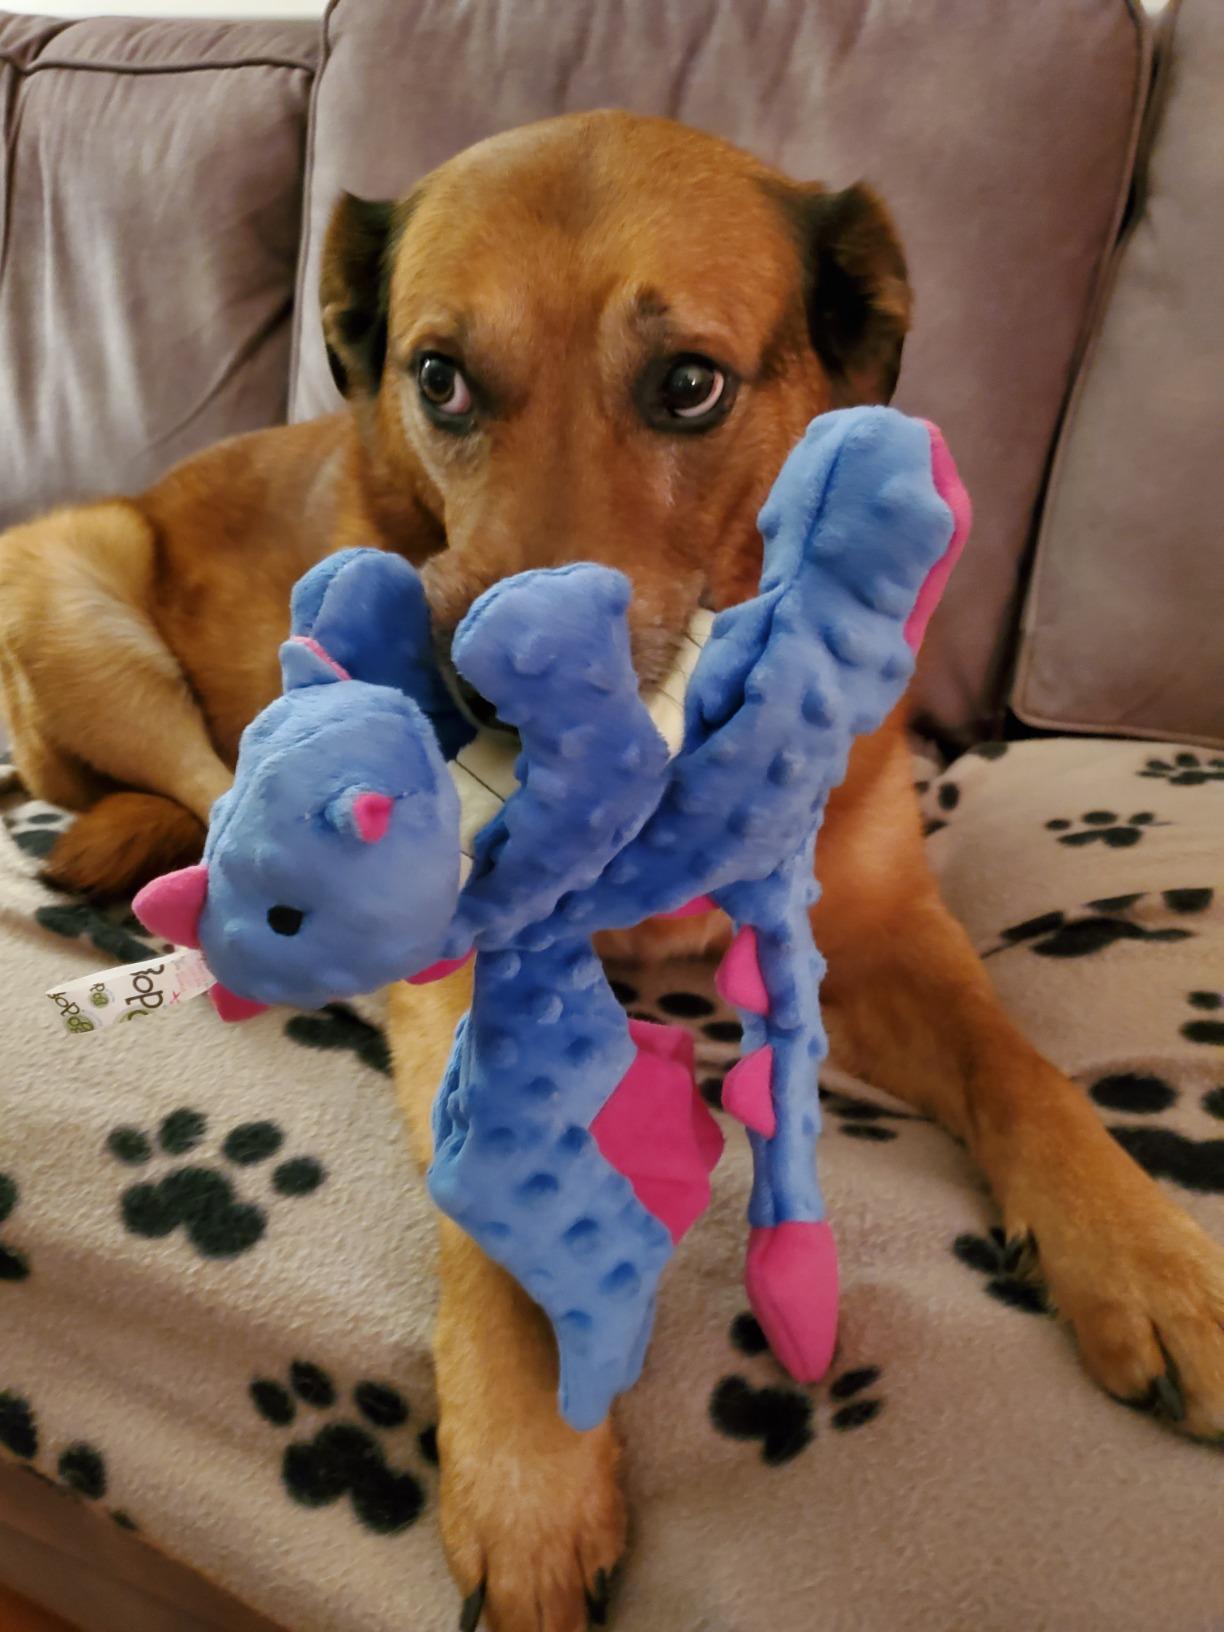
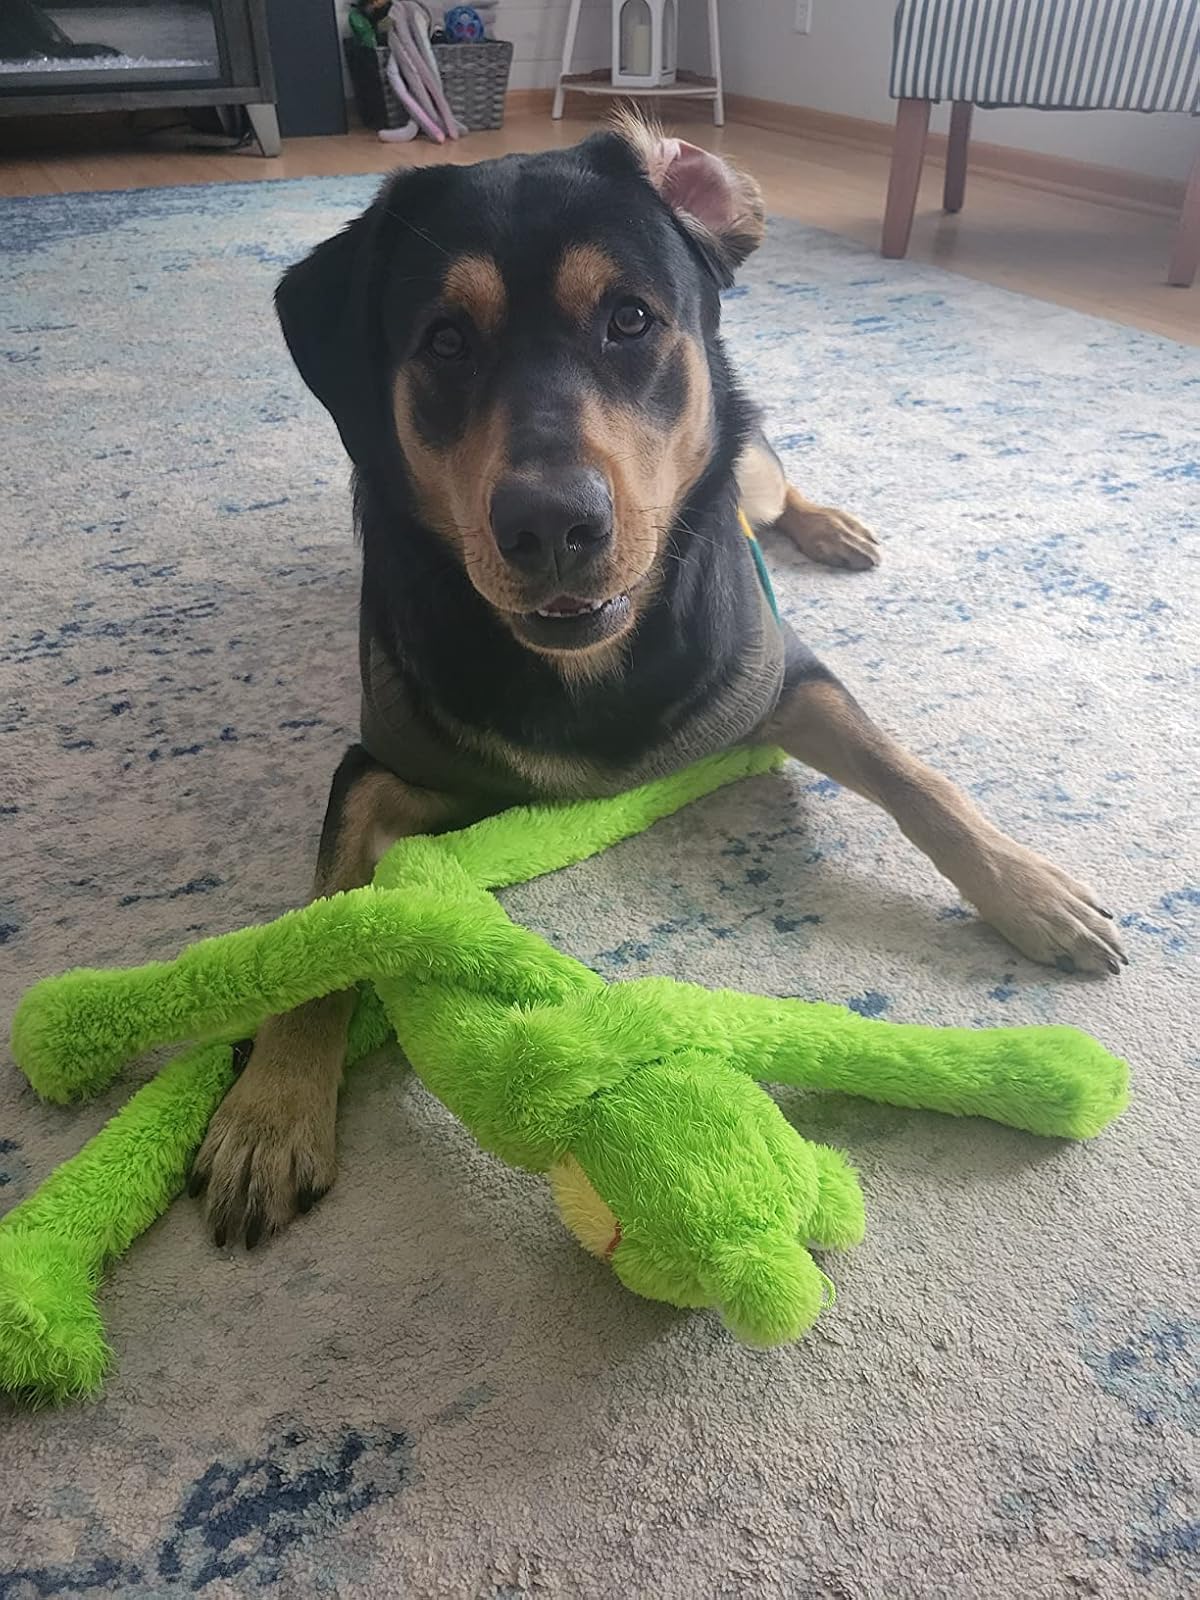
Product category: items_toy
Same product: no